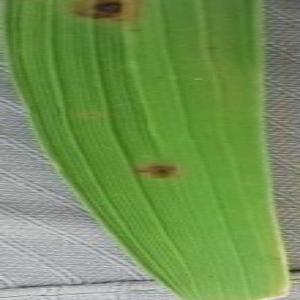
Disease: Brownspot